Honours of Scotland

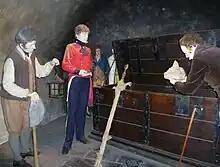
Rediscovering the Honours in 1818. Tableau at Edinburgh Castle.

In the earliest known depiction of a Scottish king wearing his symbols of sovereignty, King Edgar (reigned 1097–1107) wears a crown and bears a sword and a sceptre on his Great Seal. His brother, Alexander I, is shown holding an orb – a pictorial emblem of divine kingship that was not actually part of the Scottish regalia. By the reign of John Balliol, the regalia consisted of a crown, sceptre, sword and ring. After the English invasion in 1296, these regalia and Stone of Scone, upon which monarchs of Scotland were invested and crowned, were captured by the English army and taken south to London.